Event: Ecuador Earthquake
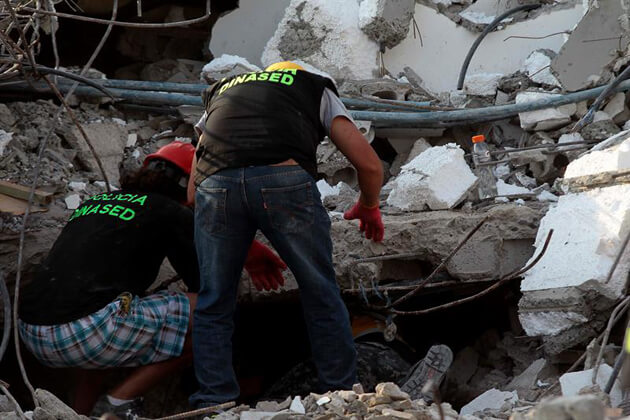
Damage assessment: damage